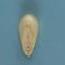
Maize quality: Good